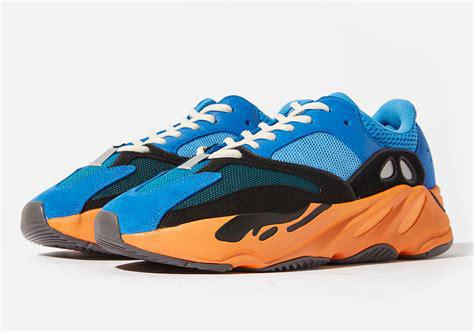
Brand: Adidas
Model: Yeezy Boost 700